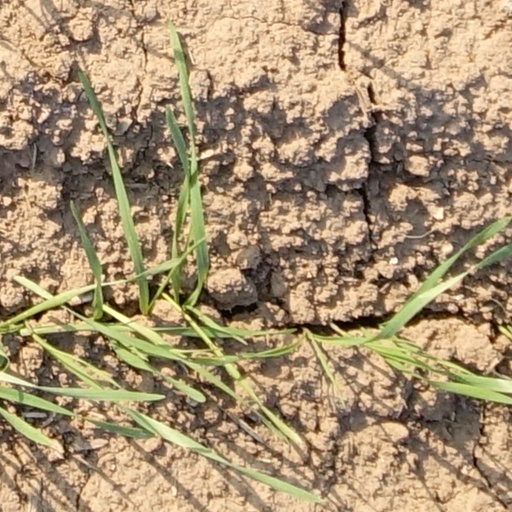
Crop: wheat